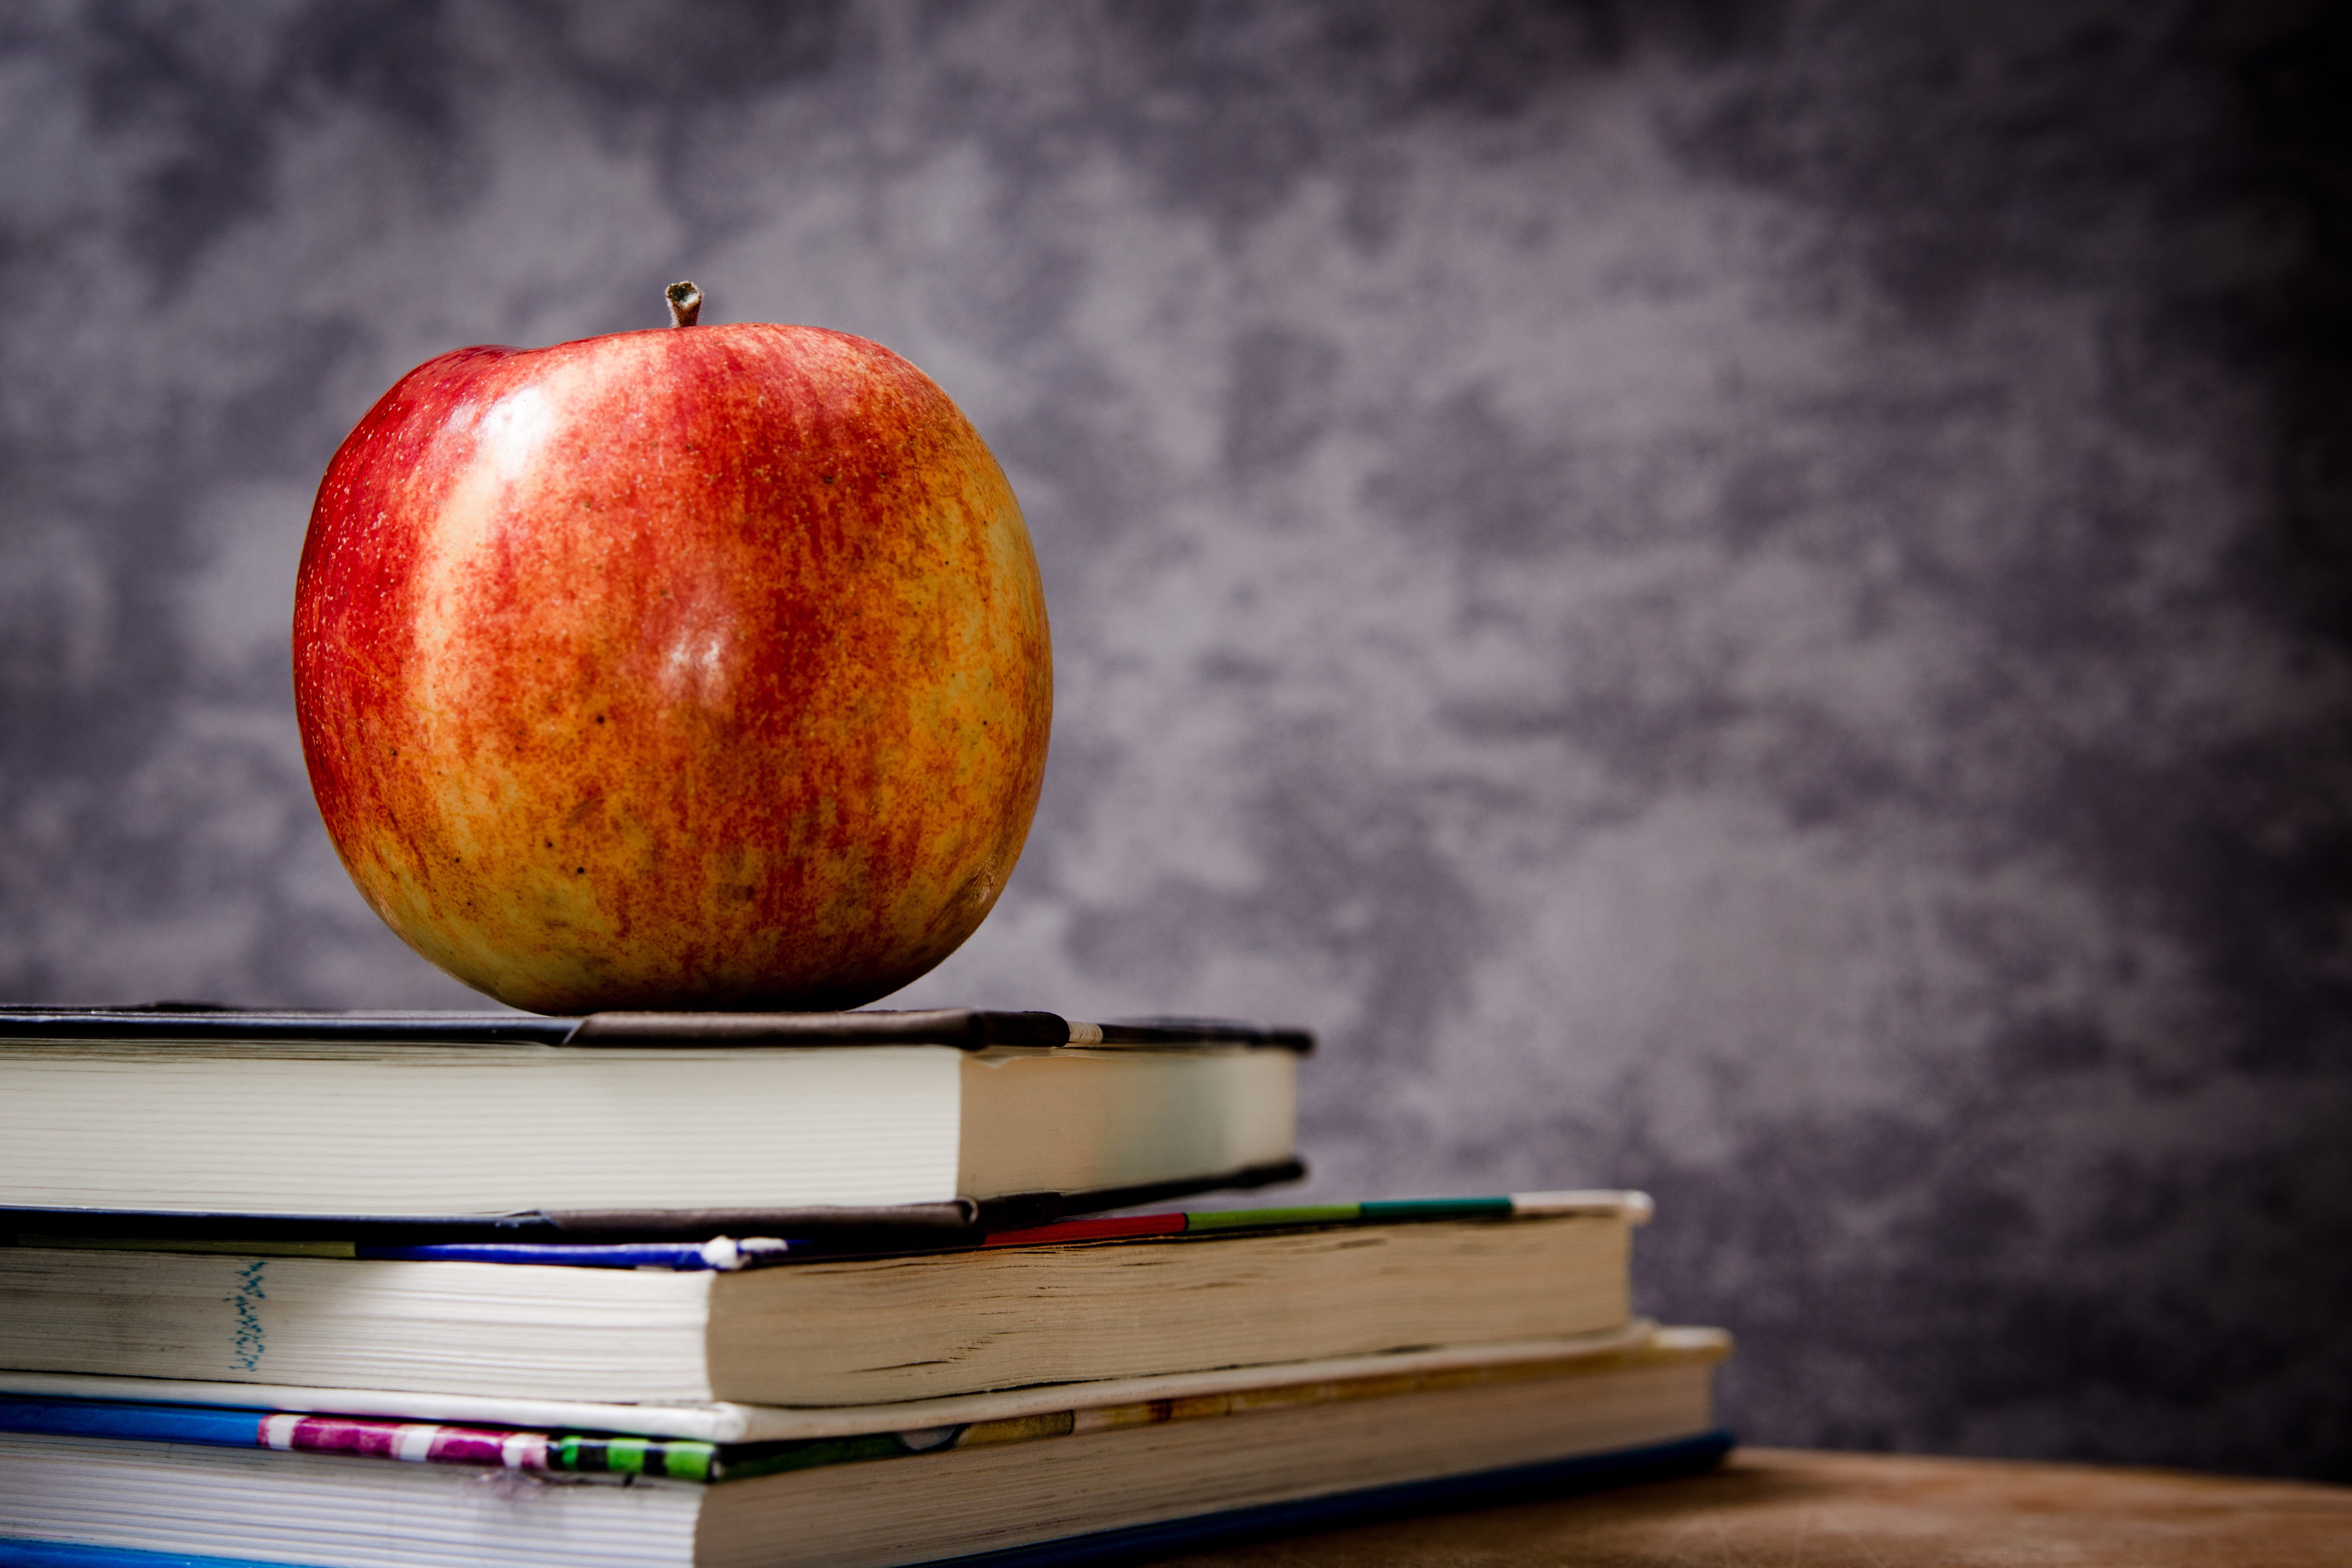
still life photography, apple, red, fruit, still life, food, plant, mcintosh, Colorfulness, photography, room, painting, wallpaper, natural foods, rose family, produce